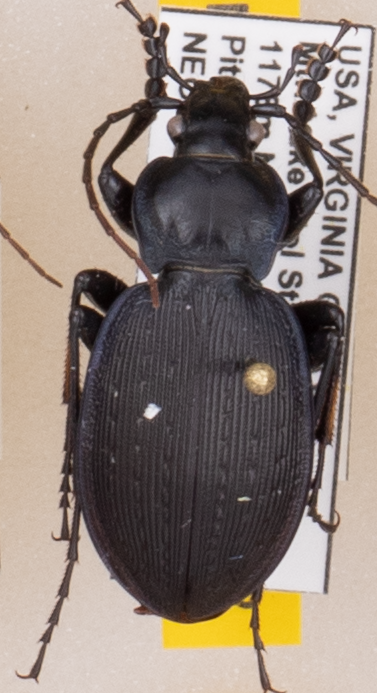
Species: Carabus goryi
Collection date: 2021-06-01
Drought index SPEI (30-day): -1.85
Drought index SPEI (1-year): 0.678
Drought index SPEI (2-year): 1.45